Cadillac Europe

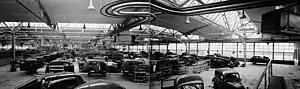
Interior of the factory, c. 1937

After the end of the war, production continued and expanded. At the end of the 1950s, annual capacity was 14,500 cars. In the mid-1960s, more than 1,000 people were employed. In 1970, 17,102 vehicles were created. In addition, imported vehicles were sold. At that time, problems started. Switzerland belonged to the European Free Trade Association, not to the European Union. A Free Trade Agreement of 22 July 1972 between the European Economic Community and Switzerland was in force from 1 January 1973. The plan was to assemble upper class cars such as the Opel Diplomat. The following oil crisis from 16 October 1973 caused the sales of such vehicles to fall rapidly, after which cheaper models were assembled again. The last vehicle, an Opel, was produced on August 14, 1975. A total of 329,864 vehicles were manufactured.